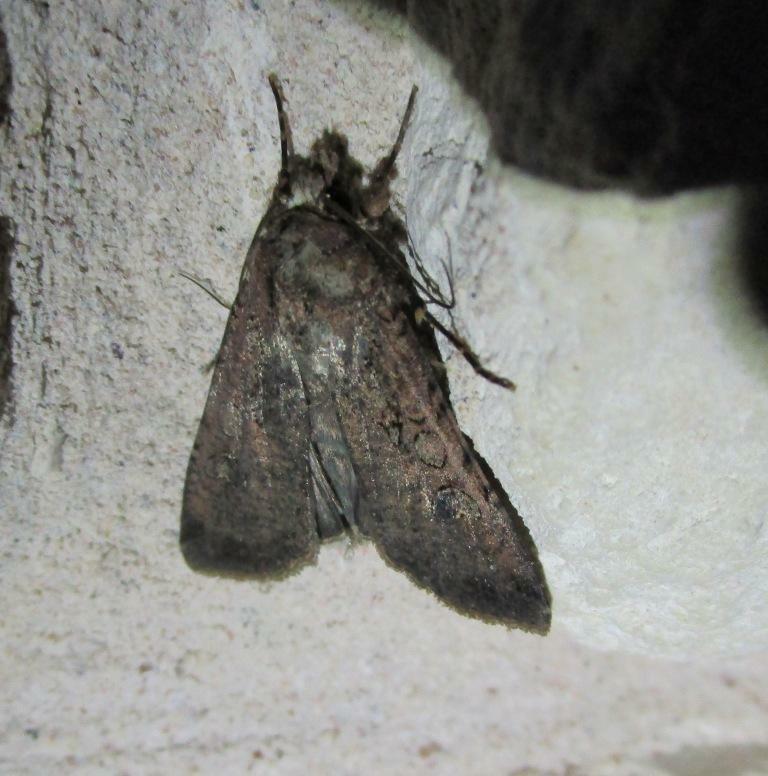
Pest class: cutworms